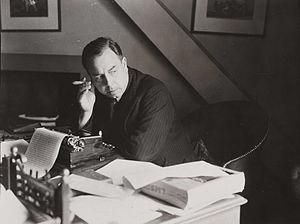
John Boynton Priestley, né le 13 septembre 1894 à Bradford dans le Yorkshire et mort le 14 août 1984 à Stratford-upon-Avon dans le Warwickshire, est un critique, essayiste, homme de radio et de télévision, ainsi qu'un romancier, dramaturge, scénariste et auteur britannique d'ouvrages de littérature d'enfance et de jeunesse, de science-fiction et de récit policier.